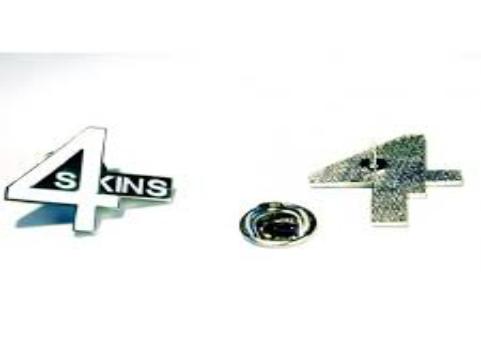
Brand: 4Skins
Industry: Clothes